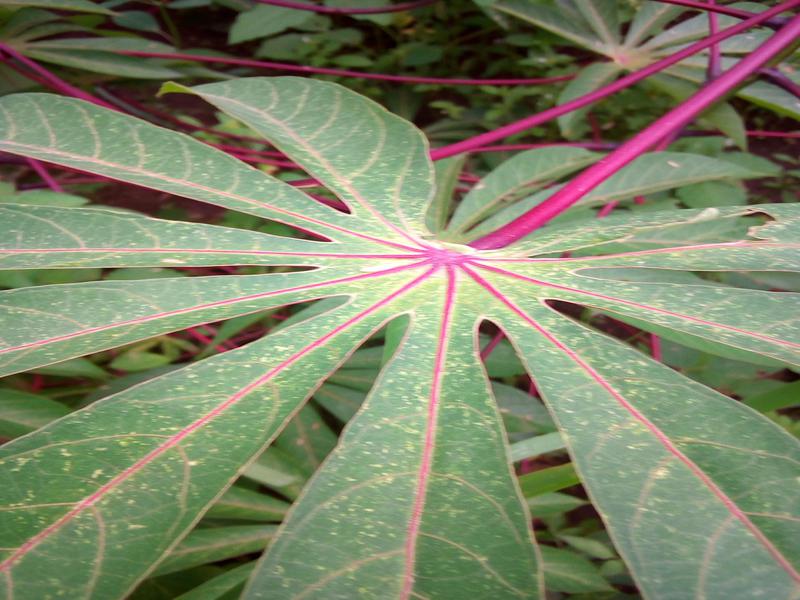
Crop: cassava
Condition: green_mottle